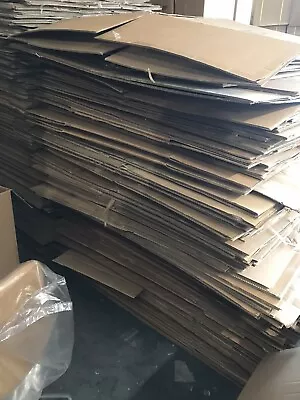
Label: cardboard